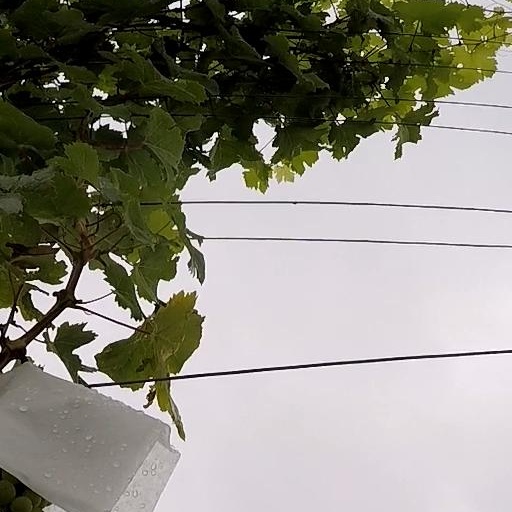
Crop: grape